Amol

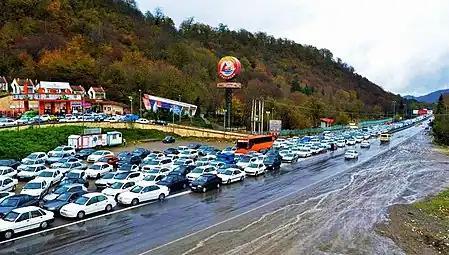
Haraz Road

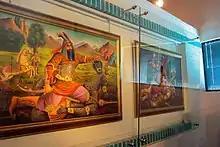
A picture of Rostam in Ferdowsi's tomb

The Rice Research Institute of Iran was established in 1963 in Amol, and through its 50 years of research activity, it has had significant impacts on rice cultivation in the region.